Stobo Kirk

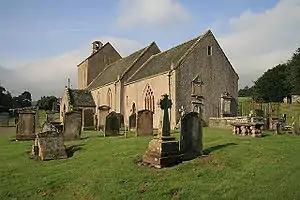
Stobo Kirk

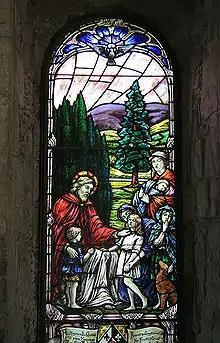
Jesus Christ blessing children, one of the stained glass windows in Stobo Kirk

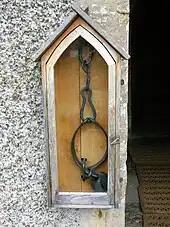
The Jougs on the porch wall

It is believed there has been a church on the site of present-day Stobo Kirk since as early as the 6th century. St Kentigern, otherwise known as St Mungo, founded many churches during his time as Archbishop of the ancient kingdom of Strathclyde, and Stobo is believed to be one of his foundations.